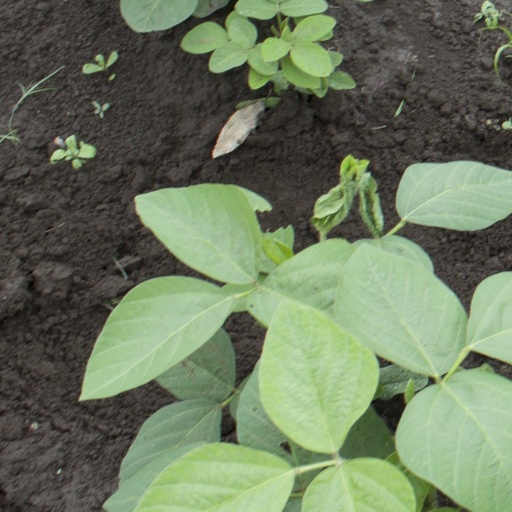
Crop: soybean